Lewis William Walt

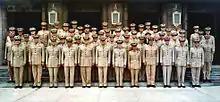
Walt (4th from right, front row) at the 1967 General Officers Symposium

Upon his return to the United States, he saw duty from June 1967 until the following December as deputy chief of staff (manpower)/director of personnel, at Headquarters Marine Corps. On January 1, 1968, he was designated Assistant Commandant of the Marine Corps.